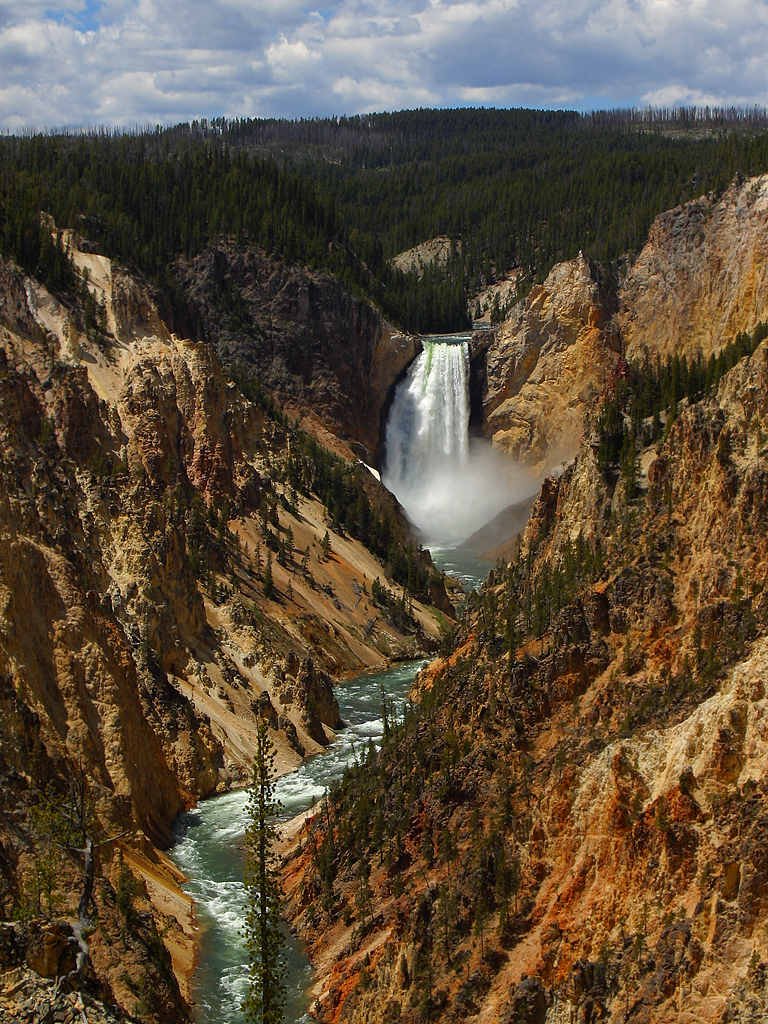
nature, waterfall, wilderness, mountain, trail, lake, valley, formation, cliff, autumn, usa, gorge, canyon, reservoir, terrain, national park, ridge, geology, ravine, plateau, loch, wyoming, water feature, yellowstone national park, mountain pass, geological phenomenon, lower falls